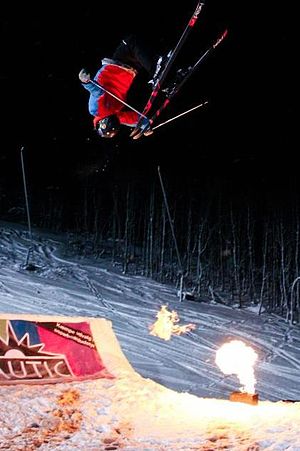
Johan Duus
Johan Duus Backflip
Titel.
Johan Duus Terkelsen er en dansk skiløber, og bliver normalt kun omtalt som Johan Duus. Da han var to år, flyttede han med sin familie til Virum nord for København.